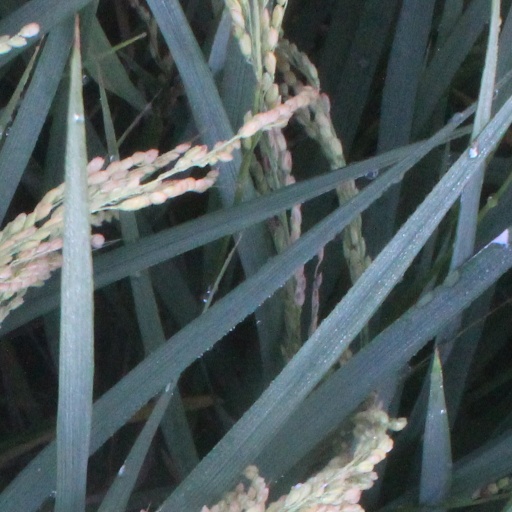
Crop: rice